Murten

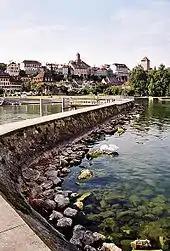
View across Murten/Morat haven toward the old city on a hill above the lake

Murten/Morat has an area of . Before the mergers expanded the municipal borders, or 51.4% was used for agricultural purposes, while or 26.2% were forested. Of the rest of the land, or 21.6% were settled (buildings or roads), or 0.2% were either rivers or lakes and or 0.2% was unproductive land.